Matt Prater

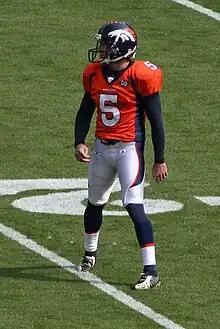
Prater in 2009

Prater became the starting kicker for the Denver Broncos, replacing Jason Elam who signed with the Falcons. The Broncos had waived Garrett Hartley on July 21, 2008, leaving Prater as the only kicker on the Denver roster going into their first preseason game against the Houston Texans. On September 28, 2008, Prater made a 56-yard field goal late in the first half of the Broncos' loss at the Kansas City Chiefs, which was the third longest field goal in team history and the longest away from Denver. He made two field goals of more than 50 yards during the game.